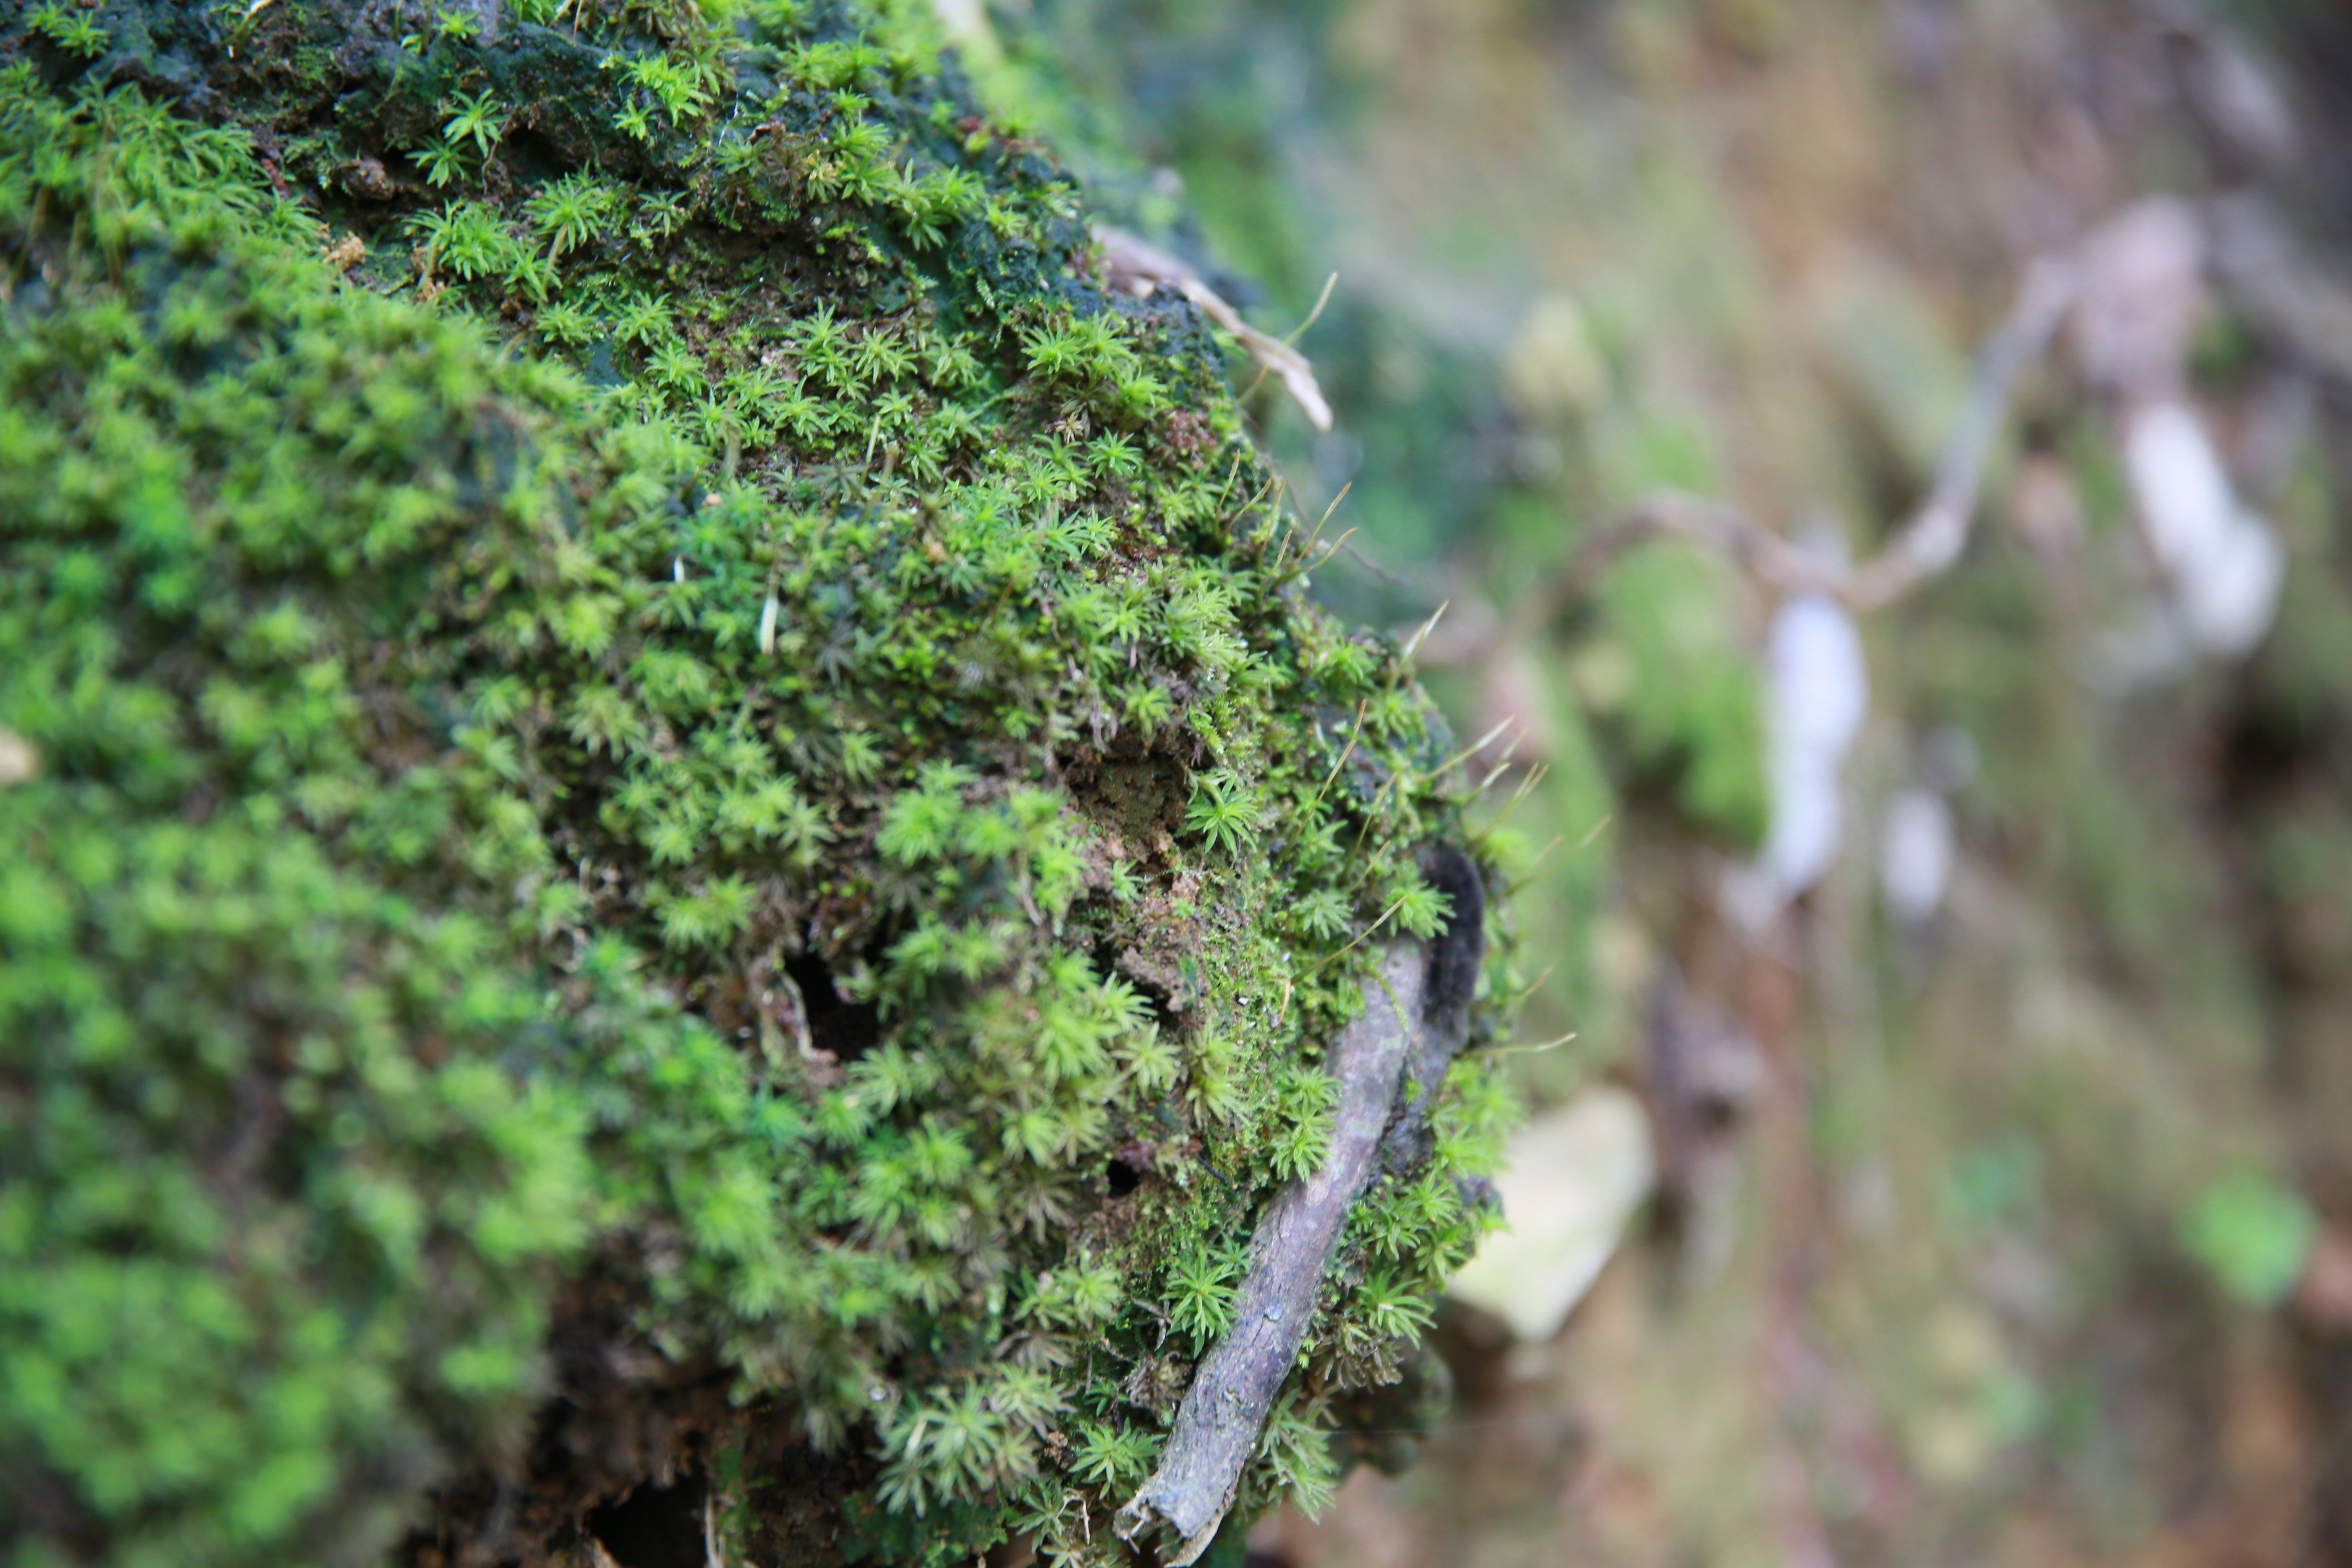
tree, nature, forest, branch, plant, leaf, flower, trunk, stone, moss, green, soil, flora, vegetation, shrub, rainforest, woodland, habitat, the scenery, flowering plant, natural environment, woody plant, land plant, non vascular land plant